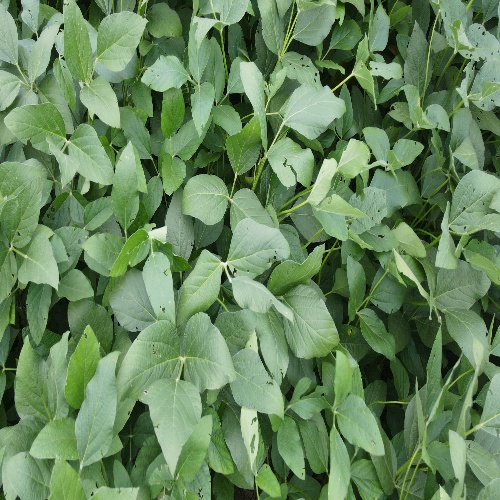
Label: Caterpillar